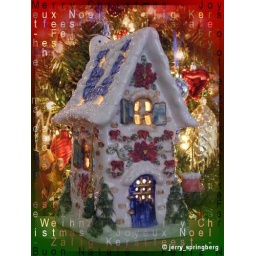
our house in the middle of the street